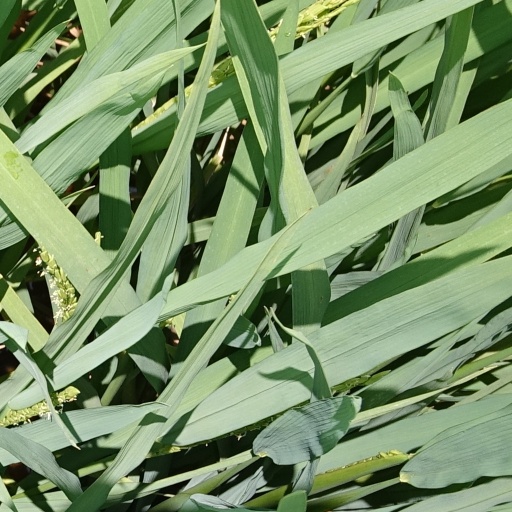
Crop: rice